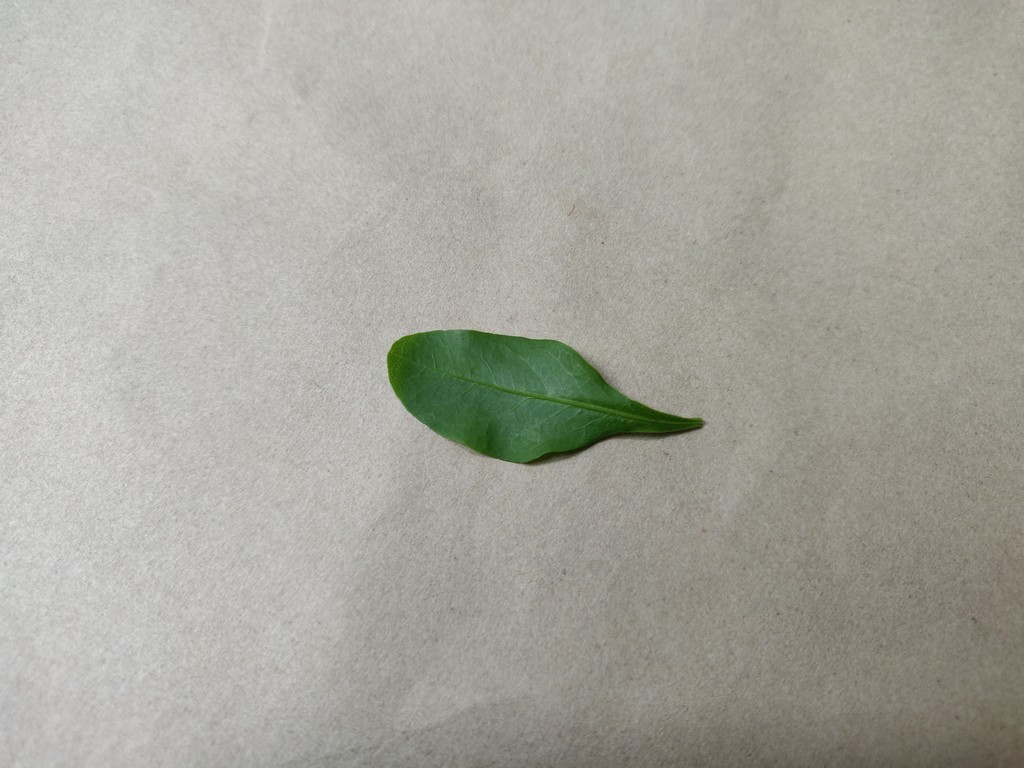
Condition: Healthy
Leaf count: single
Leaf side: front